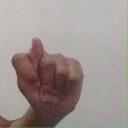
अक्षर: ट